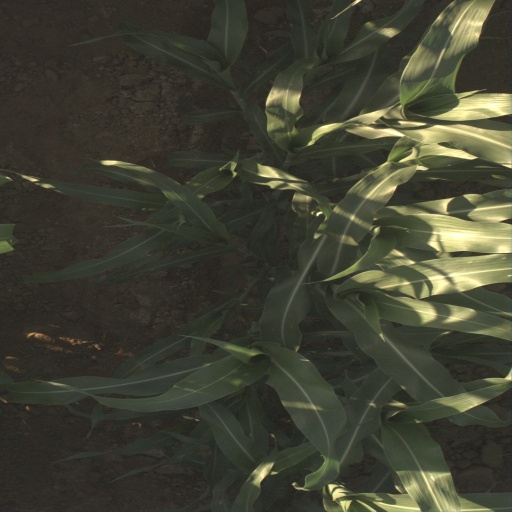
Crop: sorghum